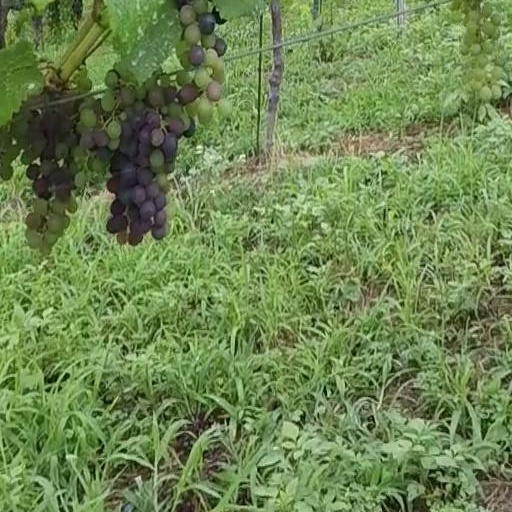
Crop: grape